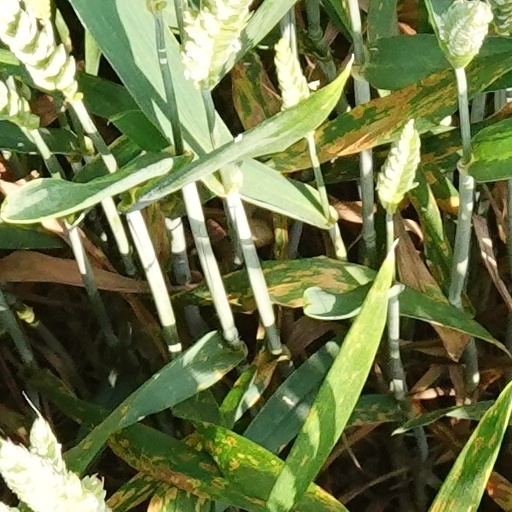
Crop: wheat